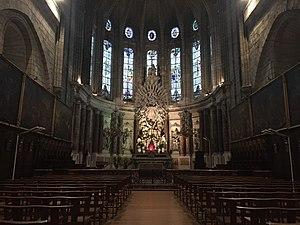
Beziers